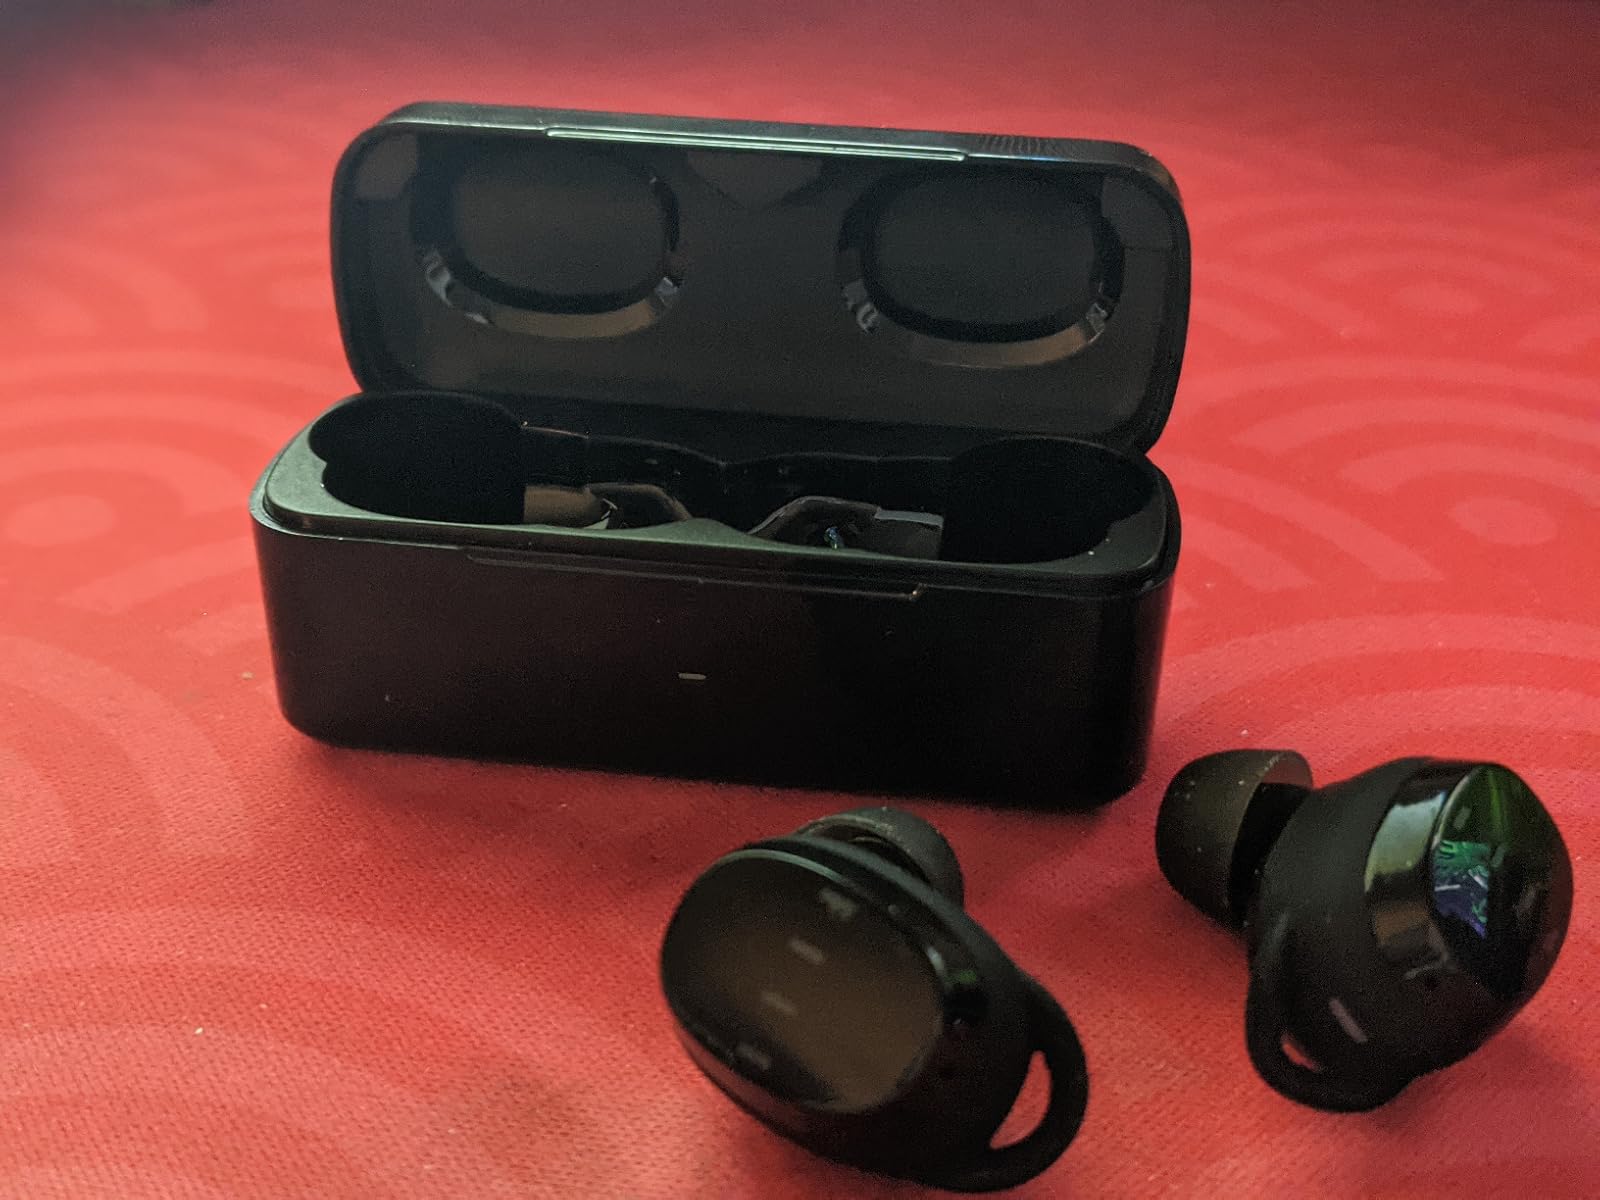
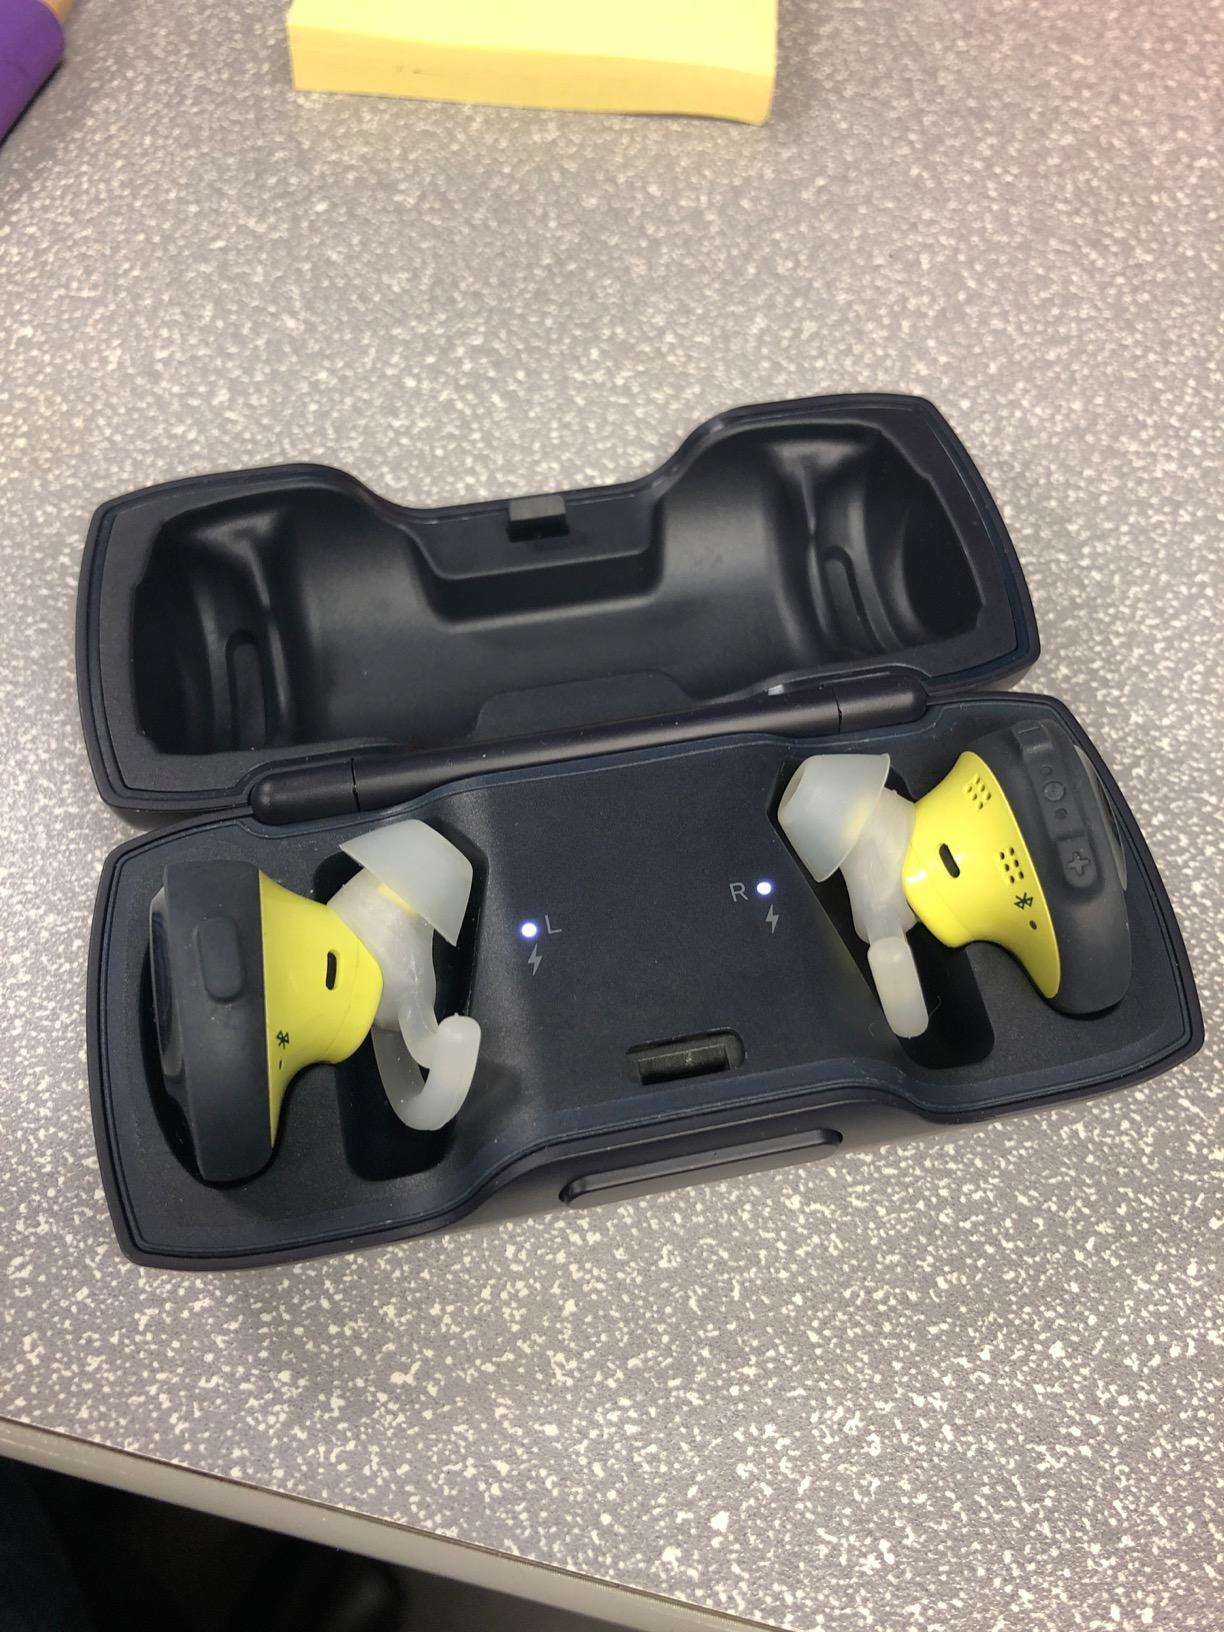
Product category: earbuds
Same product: no